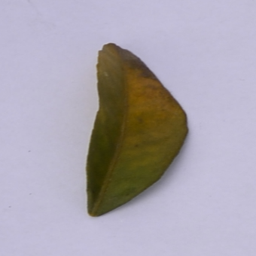
Plant part: leaf
Disease: greening